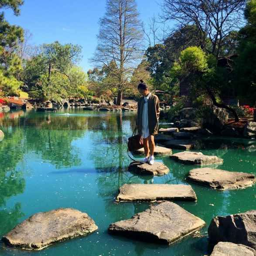
hop along stones to cross a green lake .